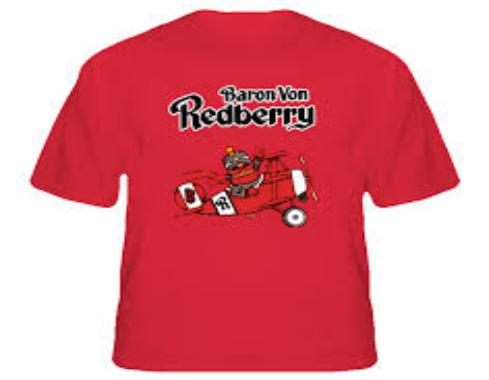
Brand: Baron von Redberry
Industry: Leisure